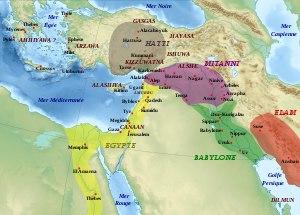
La Mésopotamie est une région historique du Moyen-Orient située entre le Tigre et l'Euphrate. Elle correspond pour sa plus grande part à l'Irak actuel.
Le terme pharaon sert à désigner les rois et reines de l'Égypte antique. Les noms de 345 pharaons nous sont parvenus grâce à de multiples attestations dont des listes royales compilées par les scribes égyptiens. Ces souverains se sont succédé sur une période de plus de trois millénaires entre -3150 et -30. Depuis les Ægyptiaca de Manéthon, historien et grand-prêtre d'Héliopolis au -IIIᵉ siècle, cette longue période est divisée en trente dynasties depuis l'unification du royaume par le mythique Narmer-Ménès et jusqu'à la disparition de Nectanébo II en -343, le dernier pharaon d'une Égypte indépendante. Après lui se succèdent deux dynasties étrangères, la XXXIᵉ dynastie des empereurs perses achéménides et la dynastie des Ptolémées d'origine macédonienne. L'archéologie a aussi permis de distinguer une dynastie archaïque, antérieure à la première, la dynastie égyptienne zéro.
L'Histoire des Hittites est celle d'un peuple parlant une langue indo-européenne qui a établi un royaume centré sur Hattusha dans le centre de l'Anatolie à partir du XVIIᵉ siècle av. J.-C., et a rapidement dominé cette région et une partie des autres peuples qui l'habitaient. L'histoire hittite se confond largement avec celle du royaume qu'ils ont érigé, puisqu'ils sont assez mal connus avant cela, et ne semblent pas avoir survécu longtemps à sa chute. En fait, l'analogie entre les Hittites et le royaume hittite n'est pas évidente puisque cet État a toujours intégré des éléments venant de divers horizons et peut être caractérisé de pluriethnique et pluriculturel, jusque dans son élite qui est très marquée par les éléments hourrites durant les derniers siècles. Il s'agit donc ici de voir avant tout l'histoire de ce que les peuples antiques appelaient de la fin du XVIIᵉ siècle av. J.-C. au début du XIIᵉ siècle av. J.-C. « Hatti », royaume centré sur une région peuplée avant tout de Hittites.
Les lettres d'Amarna sont des tablettes d'argile d'ordre diplomatique, retrouvées sur le site d'Amarna, nom moderne d'Akhetaton, la capitale du Nouvel Empire d'Égypte antique sous le règne d'Amenhotep IV, plus connu sous le nom d'Akhenaton, qui régna de 1369 à 1353 av. J.-C., mais couvrent aussi d'autres règnes. Ces tablettes, sont rédigées pour la plupart en akkadien cunéiforme. On en dénombre actuellement 382.
La dynastie kassite de Babylone est une lignée de rois d'origine kassite appartenant sans doute à une même famille qui dirige le royaume de Babylone de 1595 environ jusqu'à 1155 av. J.-C, à la suite de la Première dynastie de Babylone. Il s'agit de la plus longue dynastie qu'ait connu cet État. Elle couvre la première partie de la période dite « médio-babylonienne ».
Ceci est la liste des souverains de Babylone.
Les Hittites sont un peuple ayant vécu en Anatolie au IIᵉ millénaire av. J.-C. Ils doivent leur nom à la région dans laquelle ils ont établi leur royaume principal, le Hatti, situé en Anatolie centrale autour de leur capitale, Hattusa. C'est à compter de la seconde moitié du XVIIᵉ siècle avant notre ère un des plus puissants royaumes du Moyen-Orient, dominant l'Anatolie jusqu'aux alentours de 1200 av. J.-C. Au XIVᵉ siècle avant notre ère, ils réussissent même à faire passer la majeure partie de la Syrie sous leur coupe, ce qui les met en rivalité avec d'autres puissants royaumes du Moyen-Orient : l'Égypte, le Mittani et l'Assyrie.
Le Kizzuwatna fut un royaume anatolien du IIᵉ millénaire av. J.‑C., incorporé dans l’Empire hittite à la fin du XVᵉ siècle av. J.-C. Ce fut le nom donné à la région située au pied des monts Taurus voisine de la Pamphylie à l'Ouest. Elle correspondait presque à la Cilicie et à la Cataonie. Le pays était organisé autour des rivières Ceyhan et Seyhan, et de sa capitale Kummani ainsi que d’autres centres urbains. Au IIᵉ millénaire av. J.‑C., sa population est composée majoritairement de Louvites et de Hourrites.
Mittani était un royaume du Proche-Orient ancien dont le centre était situé au nord-est de la Syrie actuelle, dans le triangle du Khabour, à peu près entre le XVIIᵉ siècle et le XIIIᵉ siècle avant notre ère. Il était peuplé en majorité de Hourrites, peuple qui doit son nom actuel à la région appelée Hourri, qui semble recouvrir une grande partie de la Haute Mésopotamie. Son élite et sa dynastie régnante, bien que hourrites, préservent cependant des traits archaïques indo-aryens qui traduisent peut-être des origines de ce peuple. Le nom du royaume provient peut-être du nom d'un certain Maitta. Ses voisins l'appelaient de différentes façons : Naharina pour les Égyptiens, Hanigalbat pour les Assyriens, ou encore Subartu dans certains cas.
L'Amurru est un royaume antique qui s'est développé à partir du XIVᵉ siècle av. J.-C. dans la région du djebel Ansariye, sur le littoral méditerranéen au niveau de la frontière actuelle entre Syrie et Liban. Il était alors situé aux marges de la zone d'influence égyptienne, dans une région également disputée par le royaume du Mitanni puis le royaume des Hittites. Au départ simples chefs guerriers, les maîtres de l'Amurru surent jouer des rivalités entre les grandes puissances et des faiblesses des principautés voisines pour développer leur État et en faire un acteur incontournable de la vie politique du Levant de la fin de l'âge du bronze récent, juste avant sa destruction, à la suite des assauts des Peuples de la mer durant la première moitié du XIIᵉ siècle av. J.-C.
L'histoire de la Mésopotamie débute avec le développement des communautés sédentaires dans le nord de la Mésopotamie au début du Néolithique, et s'achève dans l'Antiquité tardive. Elle est reconstituée grâce à l'analyse des fouilles archéologiques des sites de cette région, et à partir du IVᵉ millénaire av. J.‑C. par des textes écrits essentiellement sur des tablettes d'argile, la Mésopotamie étant l'une des premières civilisations à inventer l'écriture, avec l’Égypte antique.
Cette liste des souverains hittites comporte tous les souverains connus de l'empire hittite. Elle est établie à partir de sources fragmentaires, complétées par la découverte récente, sur le site de Hattusa, d'une cache contenant l'impression de 3 500 sceaux de souverains. Aussi bien la séquence des rois que leur datation sont très controversées par les spécialistes de l'hittitologie. À l'heure actuelle, on utilise le plus souvent les chronologies courte et ultra-courte à côté de la chronologie moyenne. Les datations sont ici en chronologie courte.
Isuwa ou Ishuwa est une région de l'Anatolie et de la Haute Mésopotamie antique, durant la seconde moitié du IIᵉ millénaire av. J.‑C.